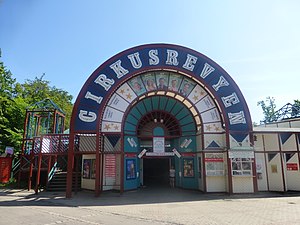
Cirkusrevyen
Indgangen til Cirkusrevyen i 2013.
Cirkusrevyen er Danmarks største revy, der ligger i forlystelsesparken Dyrehavsbakken nord for København. Den blev grundlagt i 1935 af restauratør Carl Pehrsson, skuespilleren Osvald Helmuth, Oscar Holst og musikeren Herman Gellin. Den nuværende direktør er Torben "Træsko" Pedersen. Blandt de mangeårige medvirkende er Ulf Pilgaard, Lisbet Dahl, Niels Olsen, Henrik Lykkegaard og Niels Ellegaard.